West Shore (magazine)

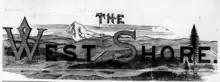
Masthead from Vol. 1

"West Shore" was founded by Leopold Samuel, a German immigrant who settled in Portland in 1871. Shortly after arriving in Portland, Samuel published an Oregon travel guide. Samuel then compiled and published an illustrated directory for the city of Portland. The directory was modestly successful. After publishing three annual editions of the directory, Samuel decided to begin publishing a monthly literary magazine, "West Shore". The first edition of the magazine was published in August 1875.